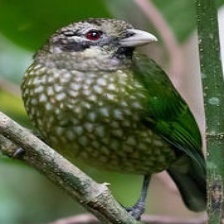
Species: SPOTTED CATBIRD
Scientific name: AILUROEDUS MACULOSUS